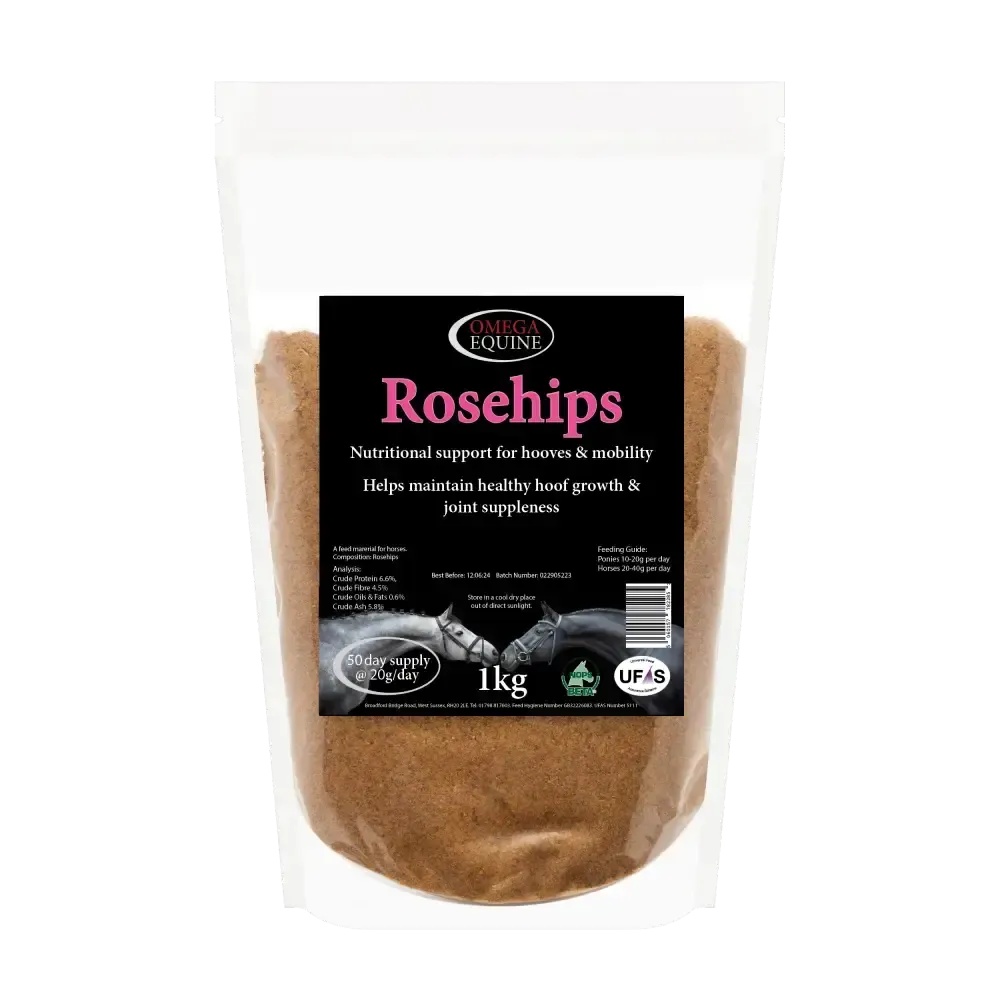
Omega Equine Rosehips
Omega Equine Rosehips Equine Supplements for Equine Health, Rich In Iron, Vitamin C and Biotin Omega Equine Rosehips, the fruit of the rose plant, are one of the best sources of natural iron and vitamin C for your horse while also containing high levels of natural biotin . This makes them one of the top plants for supporting horses immune and circulatory systems, kidneys, liver, hooves, bones, skin and coat . The saying, ‘coming up roses’, is definitely relevant for this sweet-smelling supplement. Omega Equine Rosehips are an invaluable addition to a horse’s feed bucket for the following reasons: High in natural antioxidants, rosehips help maintain joint health, mobility and sustain the natural formation of cartilage and connective tissue . They are particularly valuable for horses with fatigued joints , affected by age or wear and tear Rosehips have been linked with naturally cleansing the body , helping to healthily remove toxins. This benefits the healthy function of the kidneys, liver and circulatory systems Due to the presence of biotin, rosehips promote and maintain the growth of healthy new hoof . Biotin also has the added benefit of an improved coat, mane and tail While rosehips contain high levels of vitamin C, they also include vitamins E, D, and A, all powerful anti-oxidants which significantly support the immune system . Highly palatable , Omega Equine’s rosehips are sourced in the UK to ensure product quality. This wonderful ingredient is perfect for horse owners who wants a natural and delicious supplement that is safe for both leisure horses and those in competition. Feed daily and find a new appreciation for this beautiful English garden flower. Feeding Guidelines: Ponies 10-20g per day Horses 20-40g per day Composition: Rosehips Analysis: Crude Protein 6.6% Crude Fibre 4.5% Crude Oils & Fats 0.6% Crude Ash 5.8%
Brand: Omega Equine
Category: Sporting Goods > Outdoor Recreation > Equestrian > Horse Care > Horse Vitamins & Supplements